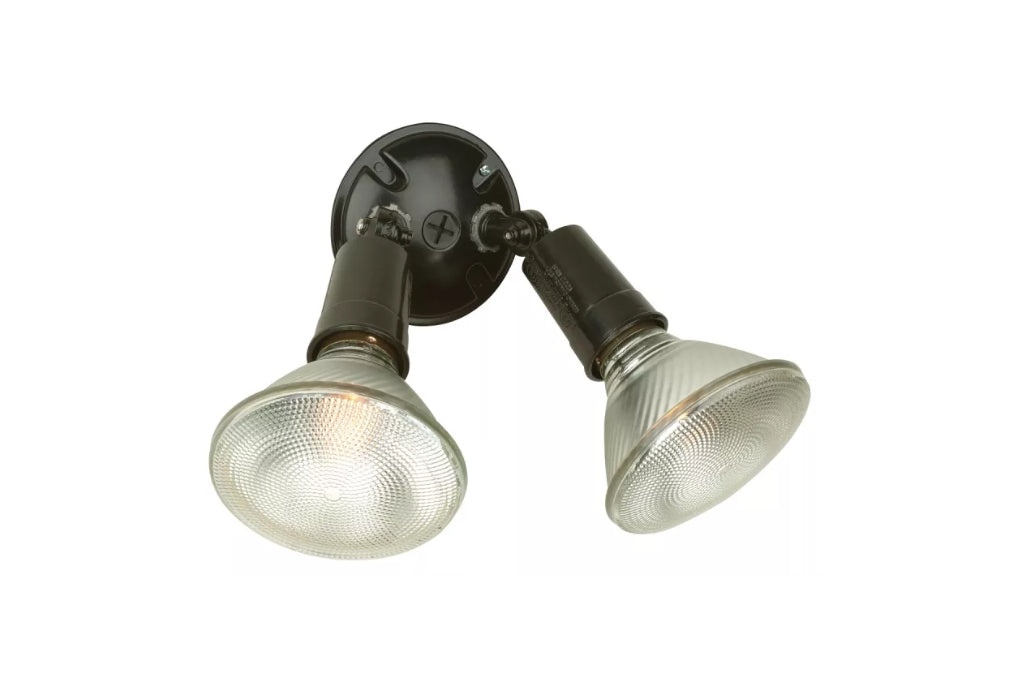
Par Holders Two Light PAR Holder in Black
Craftmade PH-2BLK Add additional light, indoors or outside with our wet rated 2 Light PAR Holder in Black with a maximum 150 watt medium base/par bulb (bulbs not included). Width: 4.38" Height: 4.38" Length: 4.38" Weight: 0.77 lb Bulbs: 2 x 150.00W E26 Wet Rated
Brand: Craftmade
Category: Home & Garden > Lighting Accessories